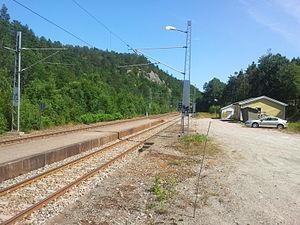
La gare de Breland est une gare ferroviaire norvégienne de la ligne du Sørland, d'Oslo à Stavanger, située à Breland sur le territoire de la commune de Marnardal dans le comté d'Agder en région Sørlandet.